The Cleaner (American TV series)

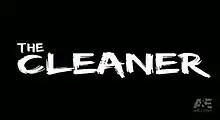
Intertitle

The Cleaner is an A&E television series starring Benjamin Bratt. It debuted on July 15, 2008 and the last episode aired on September 15, 2009, when the show was officially cancelled.